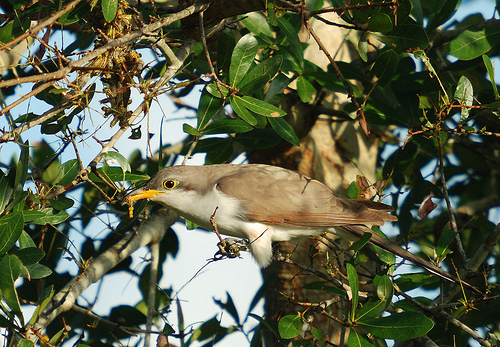
a small bird has a brown back, a long yellow bill, and white thighs.
this bird's body is grey on top and white on bottom, the beak is yellow and there is a yellow ring around the black eye.
this bird has a white underbelly, dark tan wings and top of its head, with a big yellow eye and yellow beak.
this pale brown bird has a pointed yellow beak and a white throat, breast, and abdomen.
this bird is brown and white in color with a orange beak, and yellow eye rings.
the bird eyerings are gold in color matching the gold bill
this bird is white and brown in color, with a yellow beak.
this bird is brown on its wings and the top of its head, while its throat and belly are white, and its eye is yellow.
this bird has wings that are brown and has a white belly
this bird has a yellow eye and a cream belly and breast.
Species: Yellow Billed Cuckoo